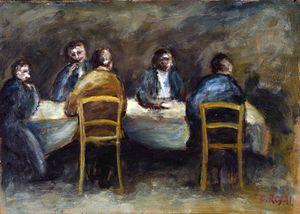
La peinture italienne a, dans le domaine de l'histoire de l'art, une place singulière tant par la variété de ses genres artistiques que par son rayonnement au-delà de l'Italie. La production picturale en Italie est intimement liée à l'histoire de la péninsule et plus généralement à l'histoire du continent européen. La peinture italienne s'est nourrie des influences des puissances qui ont dominé la péninsule pendant des siècles et, dans le même temps, elle a profondément influencé l’art de tout l’Occident.